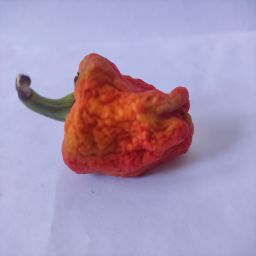
Crop: Bell Pepper
Quality: Dried